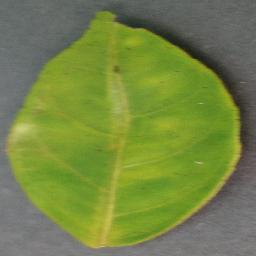
Label: Orange___Haunglongbing_(Citrus_greening)